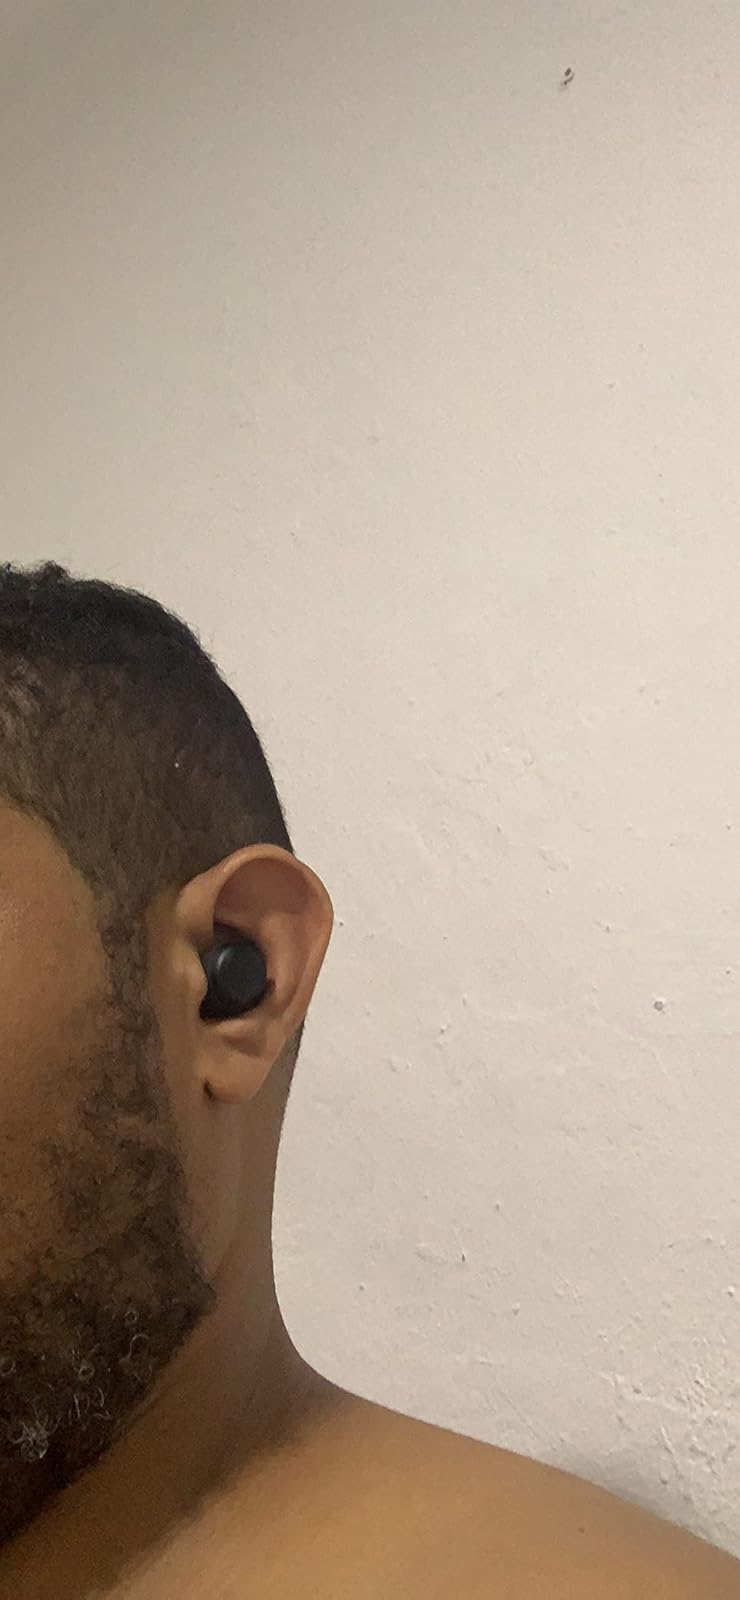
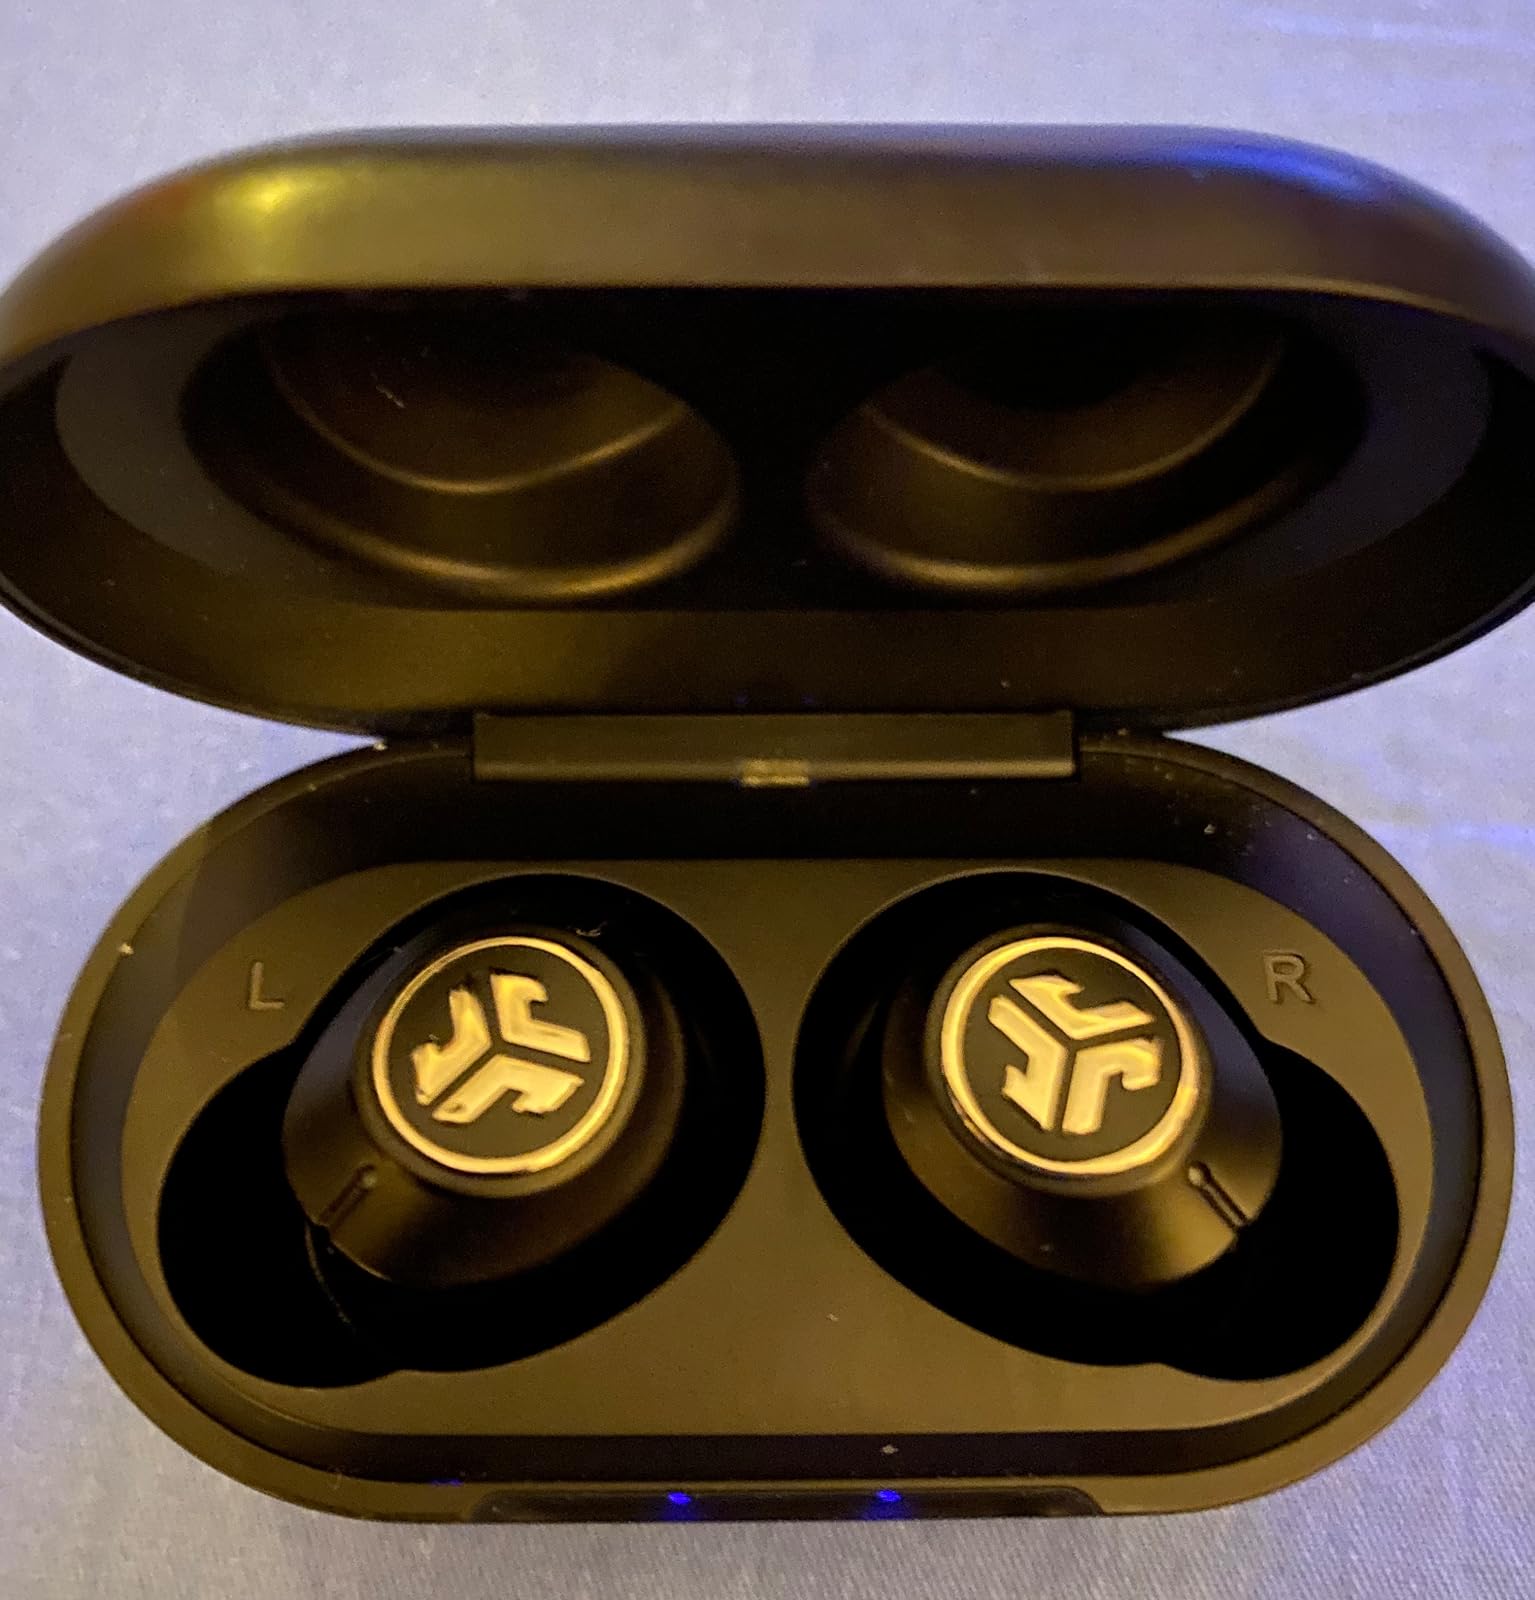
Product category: earbuds
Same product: no